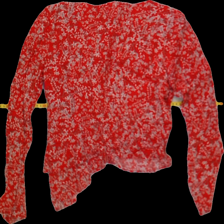
View: back
Type: Cardigan
Category: Ladies
Brand: H&M
Colors: Multicolor
Material: 100%viscose
Pattern: Floral print
Size: 38
Trend: No trend
Stains: No
Price range: <50
Recommended usage: Reuse